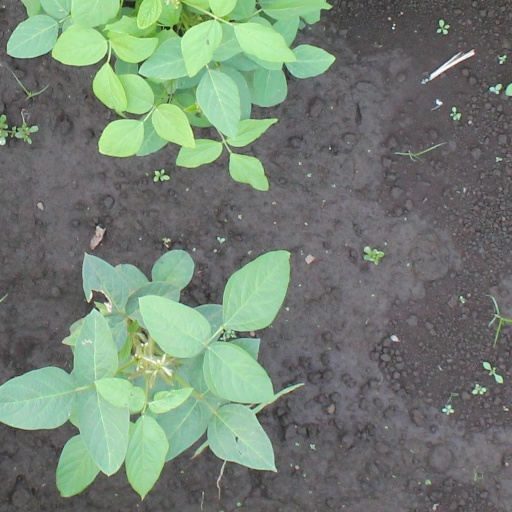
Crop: soybean